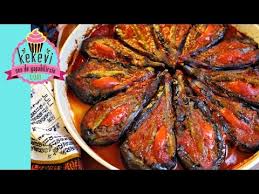
Yemek: karniyarik